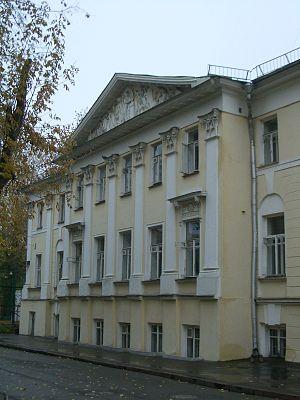
Le boulevard Tverskoï ou boulevard de Tver est une voie de Moscou